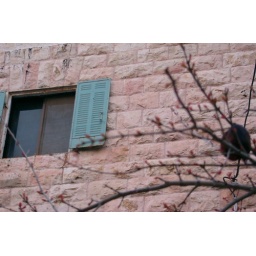
a window with some black stuff above it